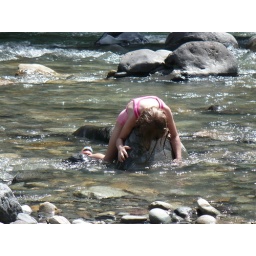
This strange animal was sunning itself on this rock in the river